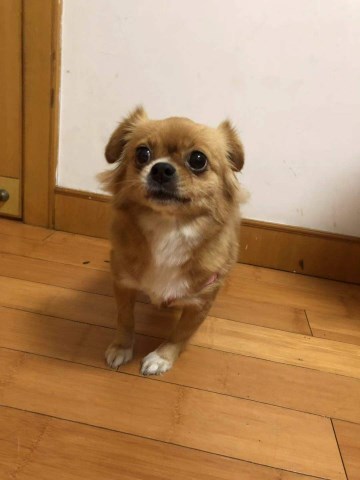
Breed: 806-n000129-papillon